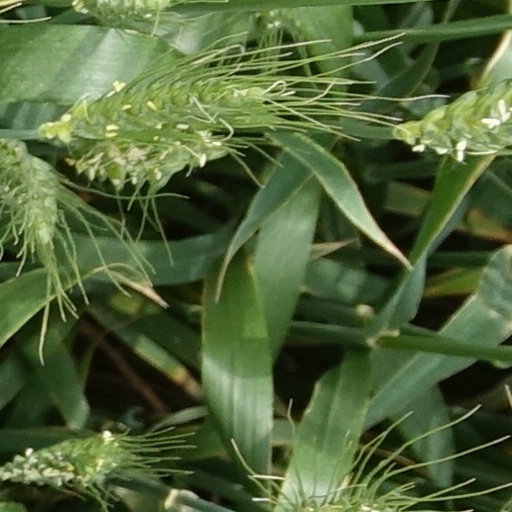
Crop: wheat